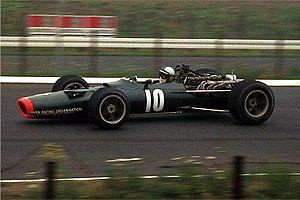
Résultats du Grand Prix d'Allemagne de Formule 1 1968 qui a eu lieu sur le Nürburgring le 4 août 1968.
L'histoire de la réglementation de la Formule 1 commence en 1946 avec l'uniformisation des règles voulue par la Commission sportive internationale de la Fédération internationale de l'automobile et la création de la « Formule de Course Internationale n°1 ». Le championnat du monde sera créé en 1950.
L'histoire de la Formule 1 trouve son origine dans les courses automobiles disputées en Europe dans les années 1920 et 1930. Elle commence réellement en 1946 avec l'uniformisation des règles voulue par la Commission sportive internationale de la Fédération internationale de l'automobile et la création de la « Formule de Course Internationale nᵒ 1 », pour indiquer la qualité optimale, comprimée en Formule 1. Un championnat du monde de Formule 1 est créé en 1950 puis une coupe des constructeurs en 1958.
British Racing Motors est une ancienne écurie de sport automobile britannique, présente en Formule 1 de 1951 à 1977.
Pedro Rodríguez de la Vega est un pilote automobile mexicain. À son palmarès, il compte notamment deux victoires en Formule 1 ainsi qu'un succès aux 24 Heures du Mans. Le circuit de Mexico qui a accueilli la Formule 1 jusqu'en 1992 et qui accueille de nos jours des manches des championnats Champ Car et Nascar Busch Series est baptisé Autódromo Hermanos Rodríguez en hommage à Pedro et son jeune frère Ricardo.
Au Mexique, le sport est très diversifié et au fil des années, plusieurs personnalités ont excellé, tant au niveau national qu’international, dans les sports professionnels et amateurs. En outre, le pays a accueilli différents événements de classe mondiale, notamment deux coupes du monde de football et les Jeux olympiques d'été de 1968. Il hébergera également une partie des matchs de la coupe du monde de football de 2026, en partenariat avec les États-Unis et la Canada.